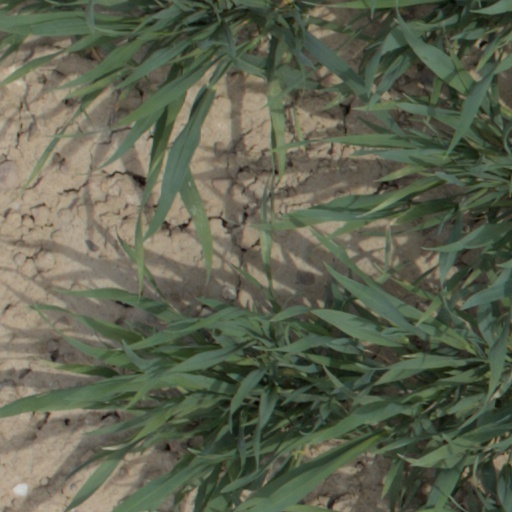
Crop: wheat